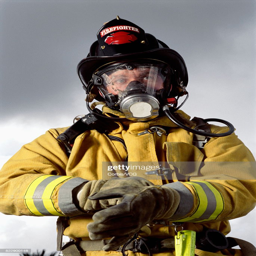
low angle view of a firefighter in uniform wearing an oxygen mask against cloudy sky